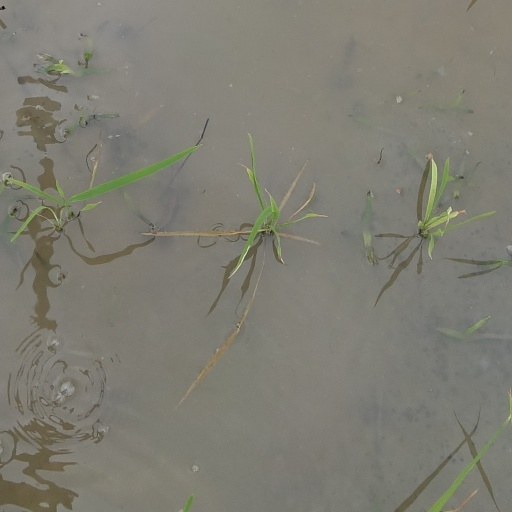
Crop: rice